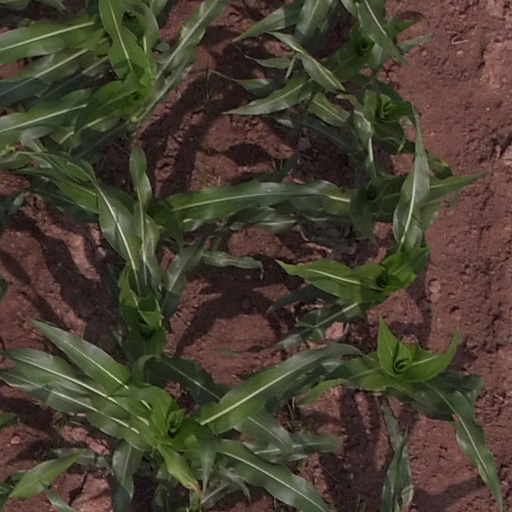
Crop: maize; corn